First Unitarian Church of Rochester

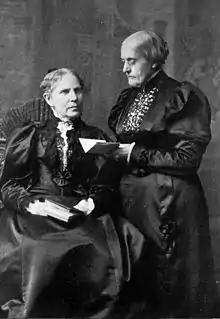
Mary and Susan B. Anthony

In 1893 Susan B. Anthony became the main force behind the formation of the Rochester branch of the Women's Educational and Industrial Union, which worked for the educational and social advancement of women. Mary Gannett presided at the founding meeting and became the chair of its Legal Protection Committee, often becoming personally involved in protecting working women from dishonest employers. In 1911 she became president of the organization.